Maffucci syndrome

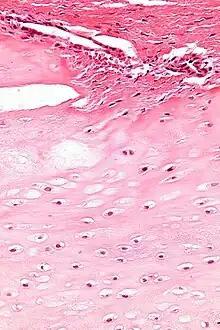
Enchondromas are present in Maffucci syndrome

Maffucci syndrome is a very rare disorder in which multiple benign tumors of cartilage develop within the bones (such tumors are known as enchondromas). The tumors most commonly appear in the bones of the hands, feet, and limbs, causing bone deformities and short limbs.